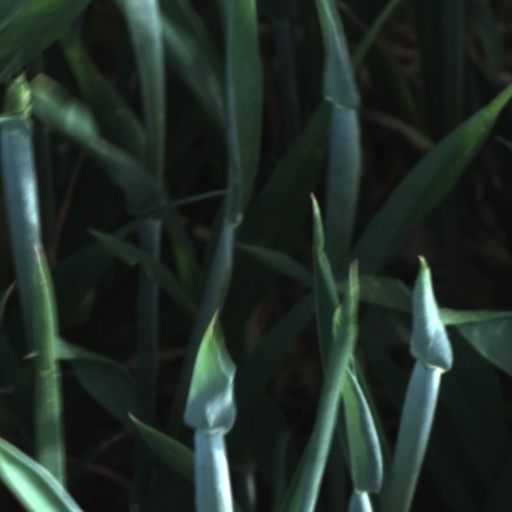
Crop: wheat